Zonal Welfare Council

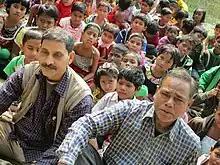

Zonal Welfare Council is a grassroots NGO based in Kolkata, in the West Bengal state of India. Founded by Shri. Pranab Kumar Chakraborty in 1990, it is currently headed by CEO, Akashdeep Chakraborty.